Hatchet for the Honeymoon

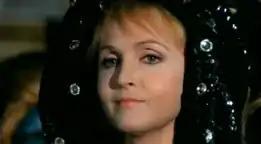
Laura Betti as Mildred Harrington. The character was added to the film in order to give Betti a suitable role to play.

Bava wanted to work with Betti immediately, but Moncada's script had no role remotely suitable for her, so he came up with the subplot involving Mildred Harrington in order to cast her. Having been promised she would be the female lead, and having met the producers' requirement that she lose 25 pounds before filming, Dagmar Lassander was incensed when she saw that the revised script sidelined her character in favor of Betti. This, along with the fact that she was Caño's lover at the time and a language barrier due to her only speaking German and some English, led to her having antagonistic relations with Bava and Betti on set; she later successfully sued Caño for failing in his promise to make her the film's top-billed actress. At least one scene, in which John introduces Helen to Inspector Russell, was added solely to appease Lassander by giving her more screen time.